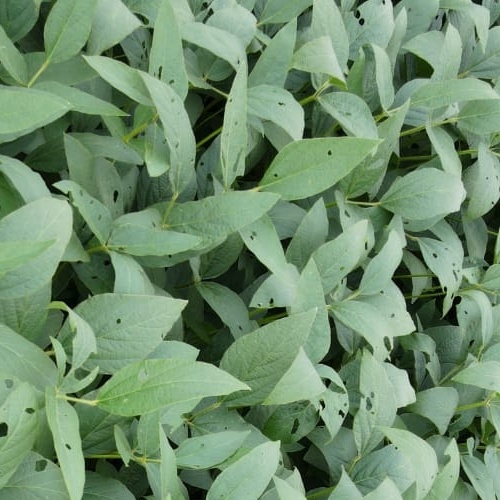
Label: Diabrotica_speciosa